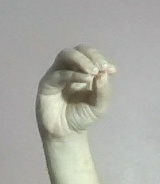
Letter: ha